Scottish National Party

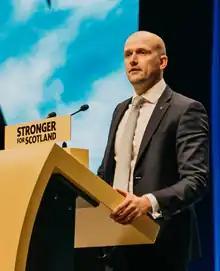
Stephen Flynn, SNP Westminster Leader

During the 1970s the SNP campaigned widely on the political slogan It's Scotland's oil, where it was argued that the discovery of North Sea oil off the coast of Scotland, and the revenue that it created would not benefit Scotland to any significant degree while Scotland remained part of the United Kingdom.